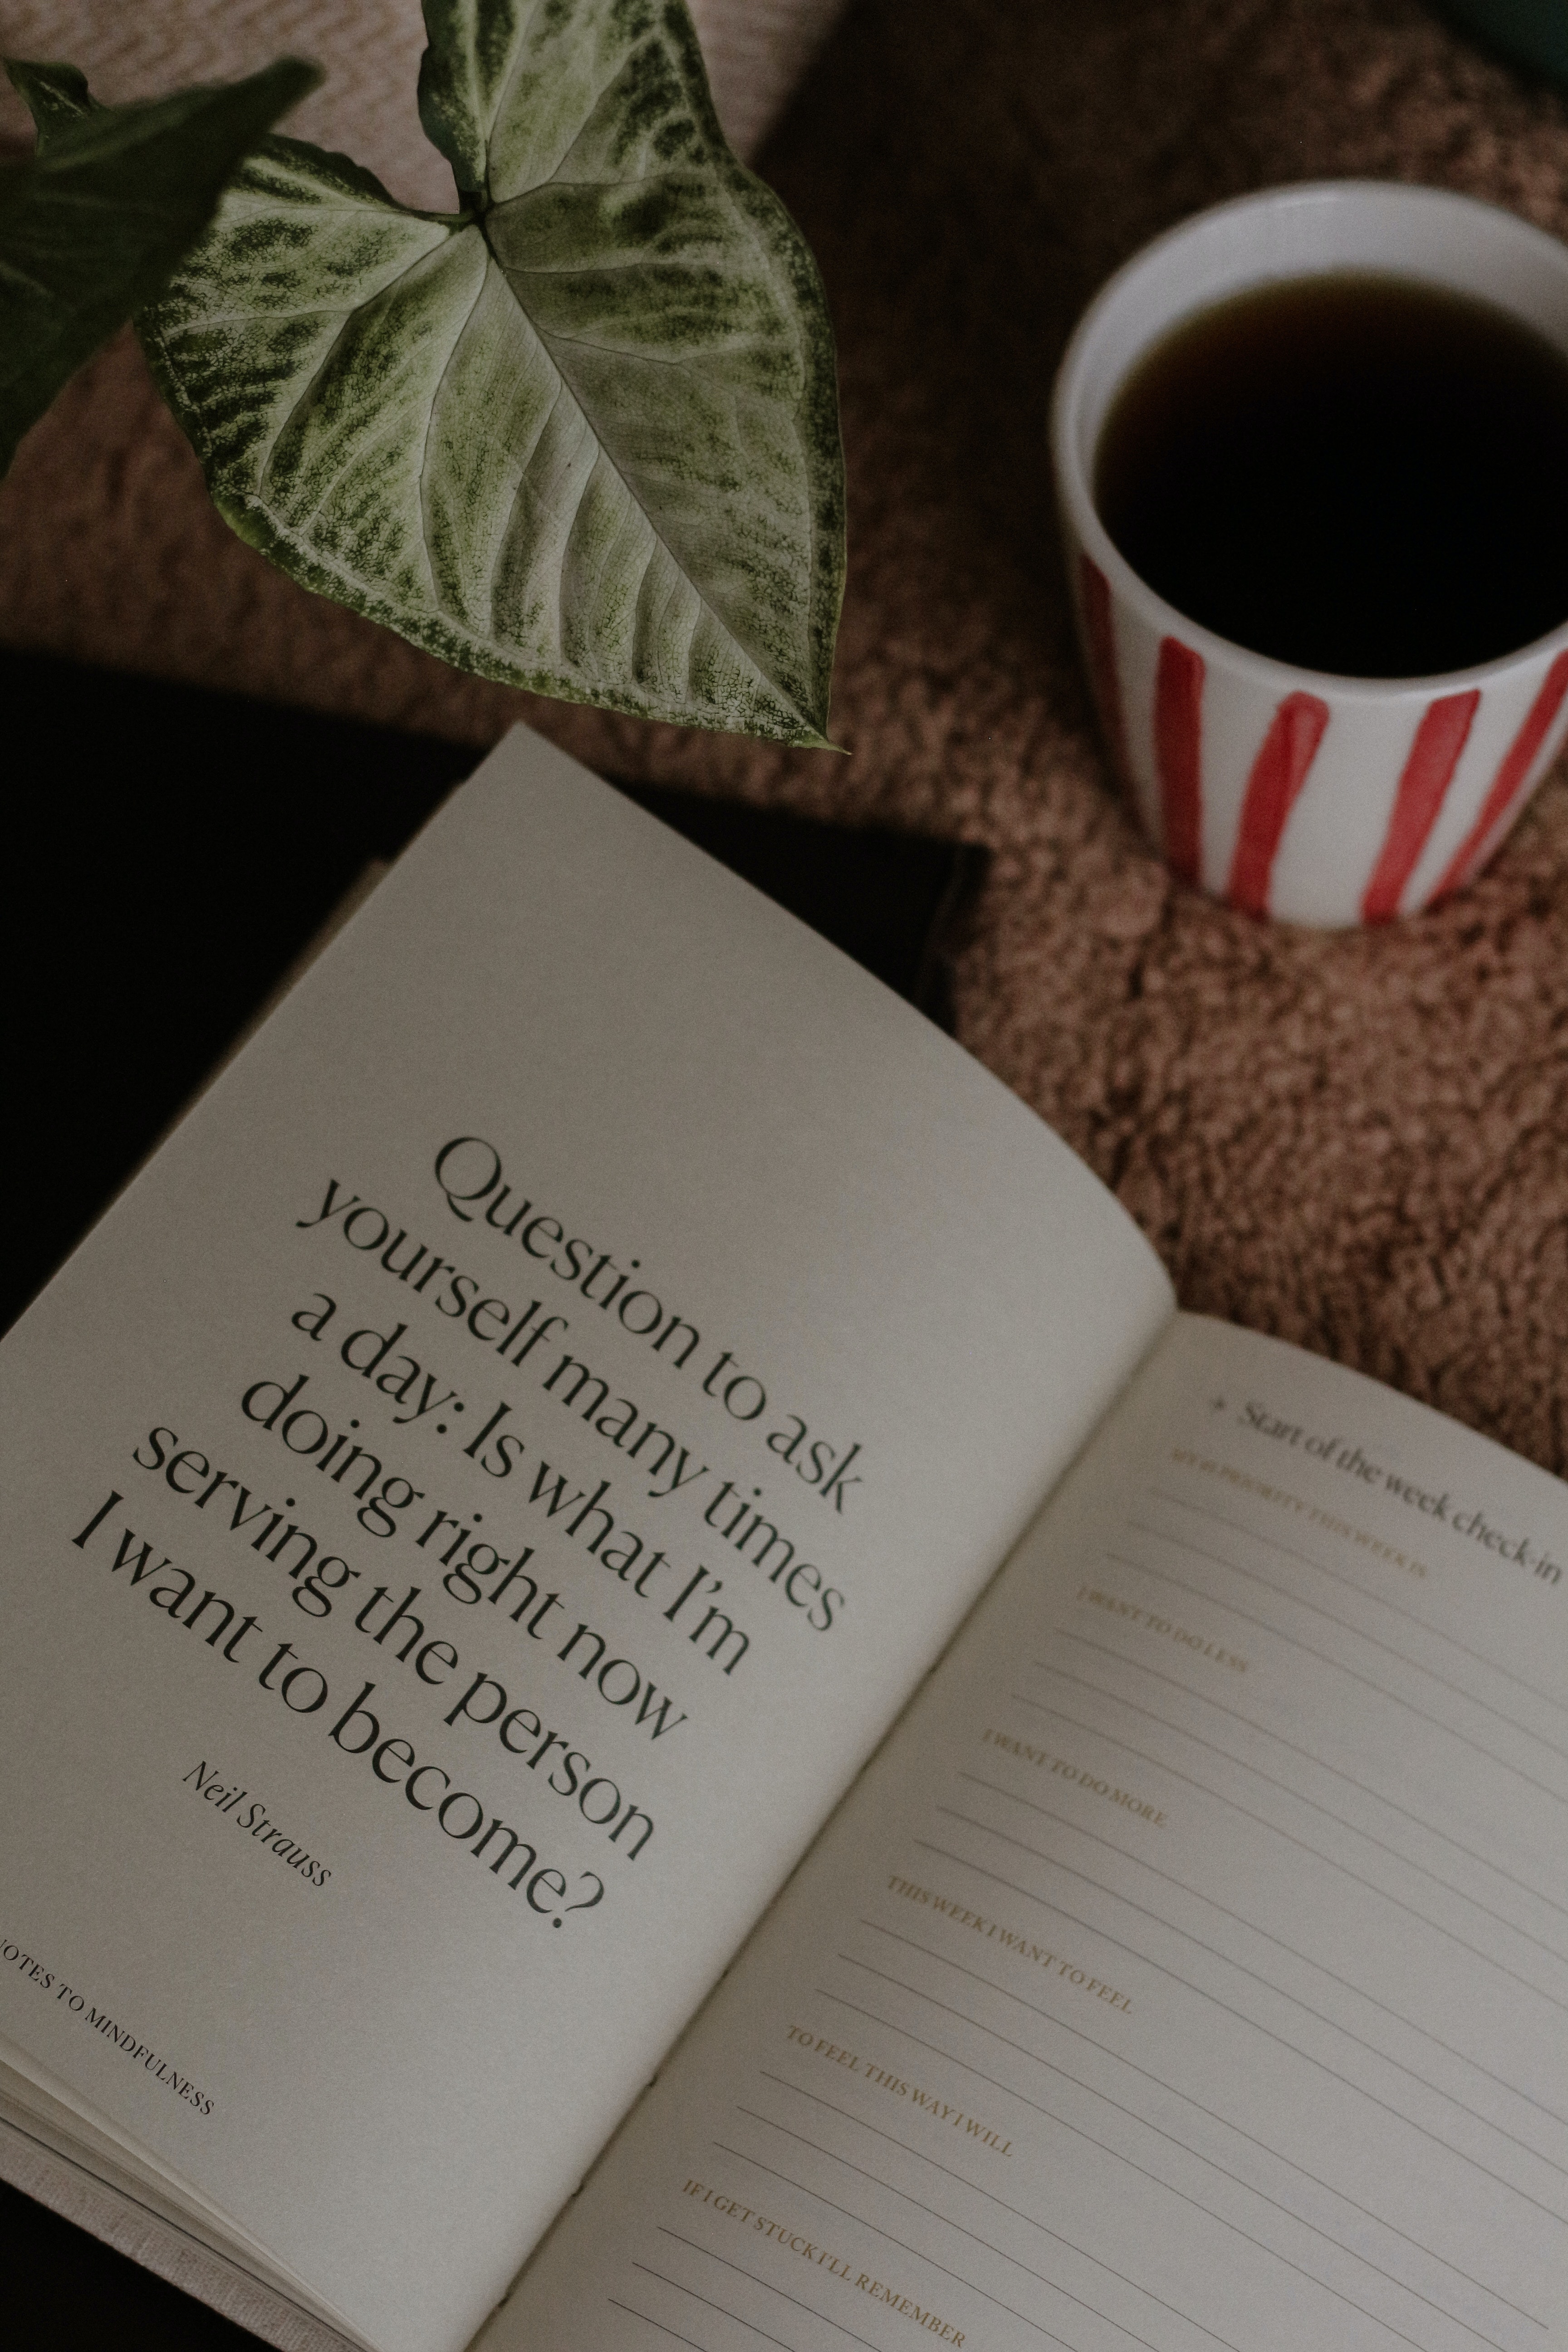
book, drinkware, cup, publication, coffee, Kopi tubruk, plant, Kapeng barako, tableware, Material property, font, beauty, serveware, tea, Coffee substitute, kona coffee, Java coffee, ingredient, pu erh tea, black drink, Wedang jahe, event, paper, dandelion coffee, kopi luwak, recipe, herb, chinese herb tea, paper product, eyewear, assam tea, instant coffee, drink, soil, table